Protestant church of Wyns

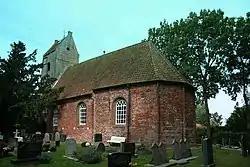
Church of Wyns

The Protestant church of Wyns or Saint Vitus Church is a religious building in Wyns, Netherlands, one of the medieval churches in Friesland. The nave and quintuple closed choir date from c. 1200 and are built out of red brick. The building has a tower that dates from the 13th century and a pipe organ that was built in 1899 by Bakker & Timmenga from Leeuwarden.